Hays Code

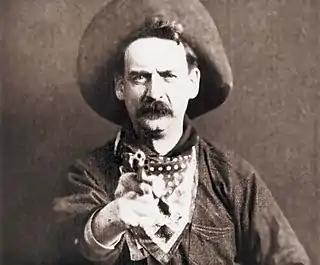
A famous shot from the 1903 film "The Great Train Robbery". Scenes where criminals aimed guns at the camera were considered inappropriate by the New York state censor board in the 1920s, and usually removed.

On February 19, 1930, "Variety" published the entire content of the Code, and predicted that state film censorship boards would soon become obsolete; however, the men obliged to enforce the code—Jason Joy (head of the committee until 1932) and his successor, James Wingate—were generally unenthusiastic and/or ineffective. "The Blue Angel", the first film the office reviewed, which was passed by Joy with no revisions, was considered indecent by a California censor. Although there were several instances where Joy negotiated cuts from films and there were definite—albeit loose—constraints, a significant amount of lurid material made it to the screen. Joy had to review 500 films a year with a small staff and little power. He was more willing to work with the studios, and his creative writing skills led to his hiring at Fox. On the other hand, Wingate struggled to keep up with the flood of scripts coming in, to the point where Warner Bros.' head of production Darryl Zanuck wrote him a letter imploring him to pick up the pace. In 1930, the Hays office did not have the authority to order studios to remove material from a film, and instead worked by reasoning and sometimes pleading with them. Complicating matters, the appeals process ultimately put the responsibility for making the final decision in the hands of the studios.